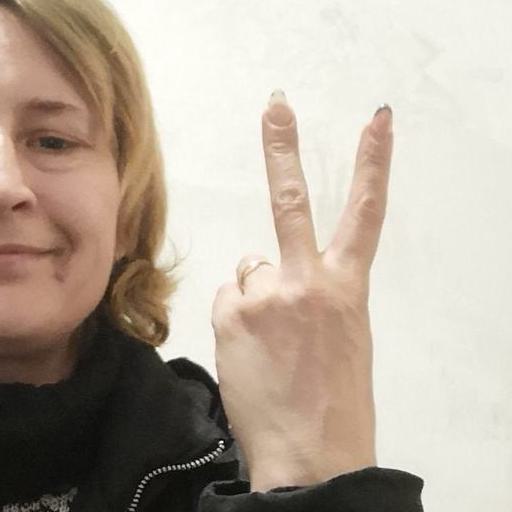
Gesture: peace_inverted